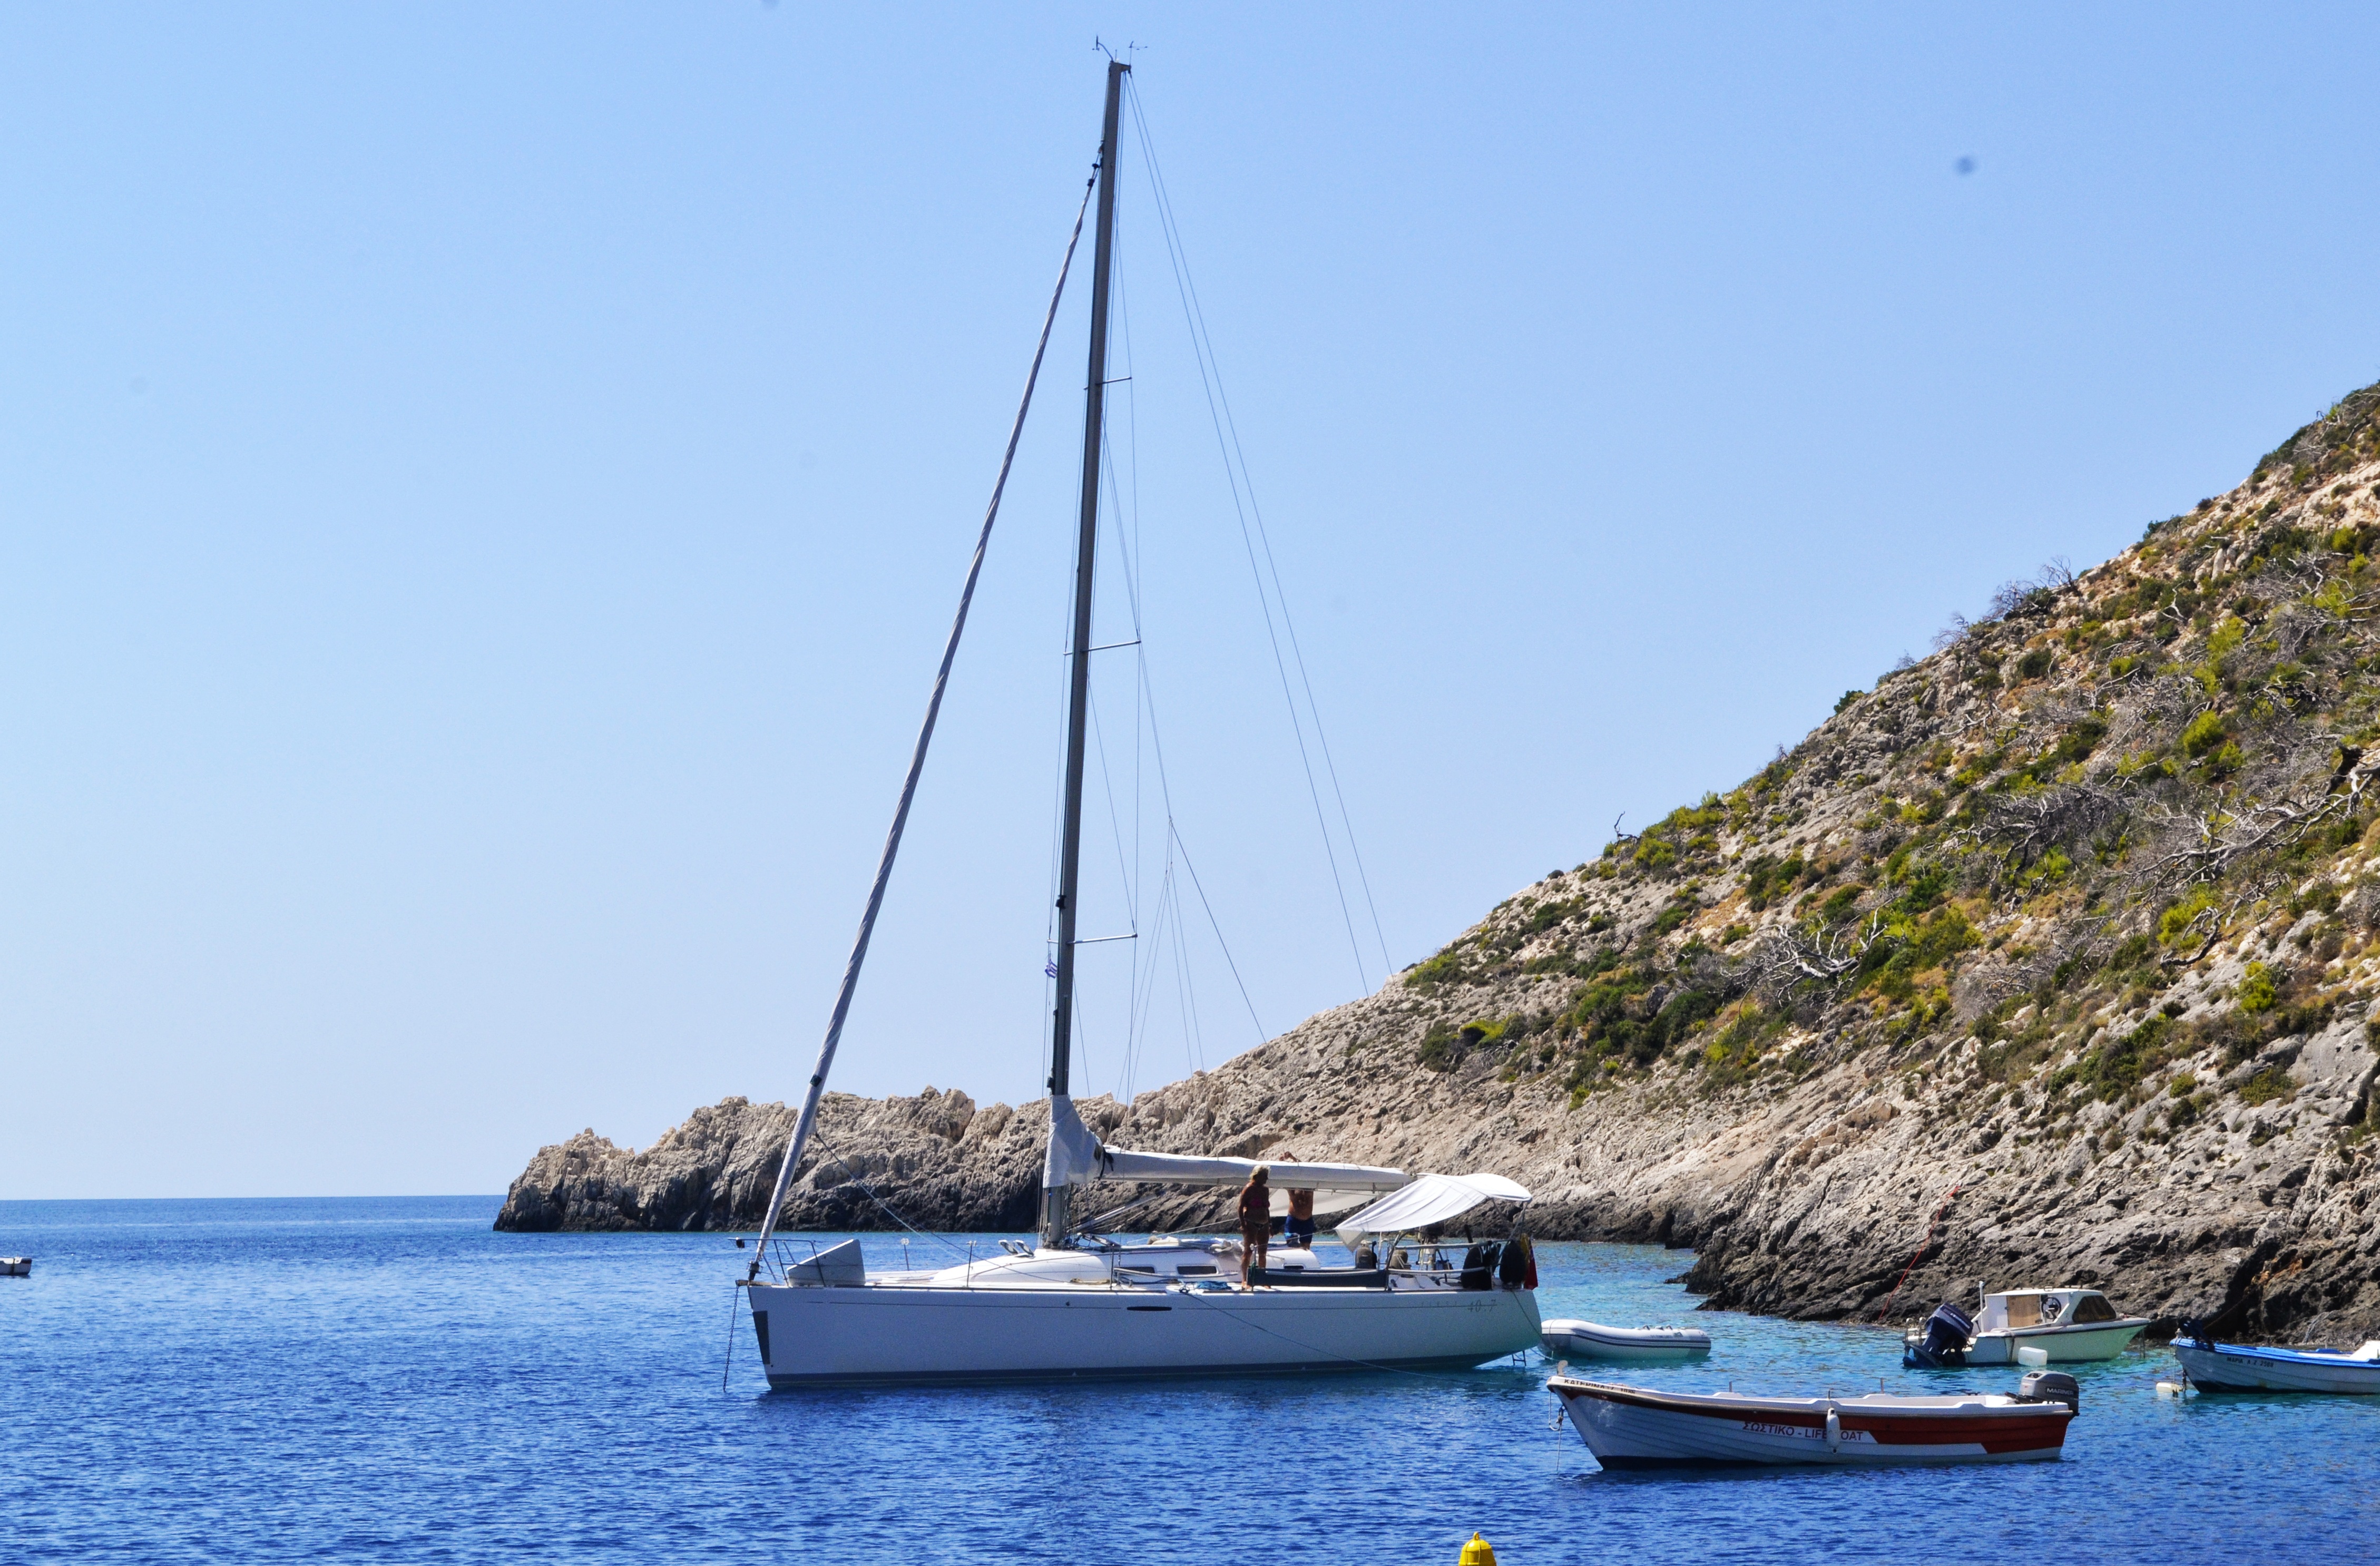
landscape, sea, coast, water, nature, outdoor, sky, boat, ship, summer, travel, seaside, greek, mediterranean, vehicle, mast, sailing, yacht, natural, seascape, holiday, bay, island, blue, marina, sailboat, turquoise, sail, greece, amazing, watercraft, schooner, yachts, ionian, zante, zakynthos, sailing ship, boat landscape, zakynthos island greece, blue sea seascape